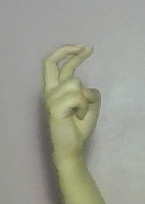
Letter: zay